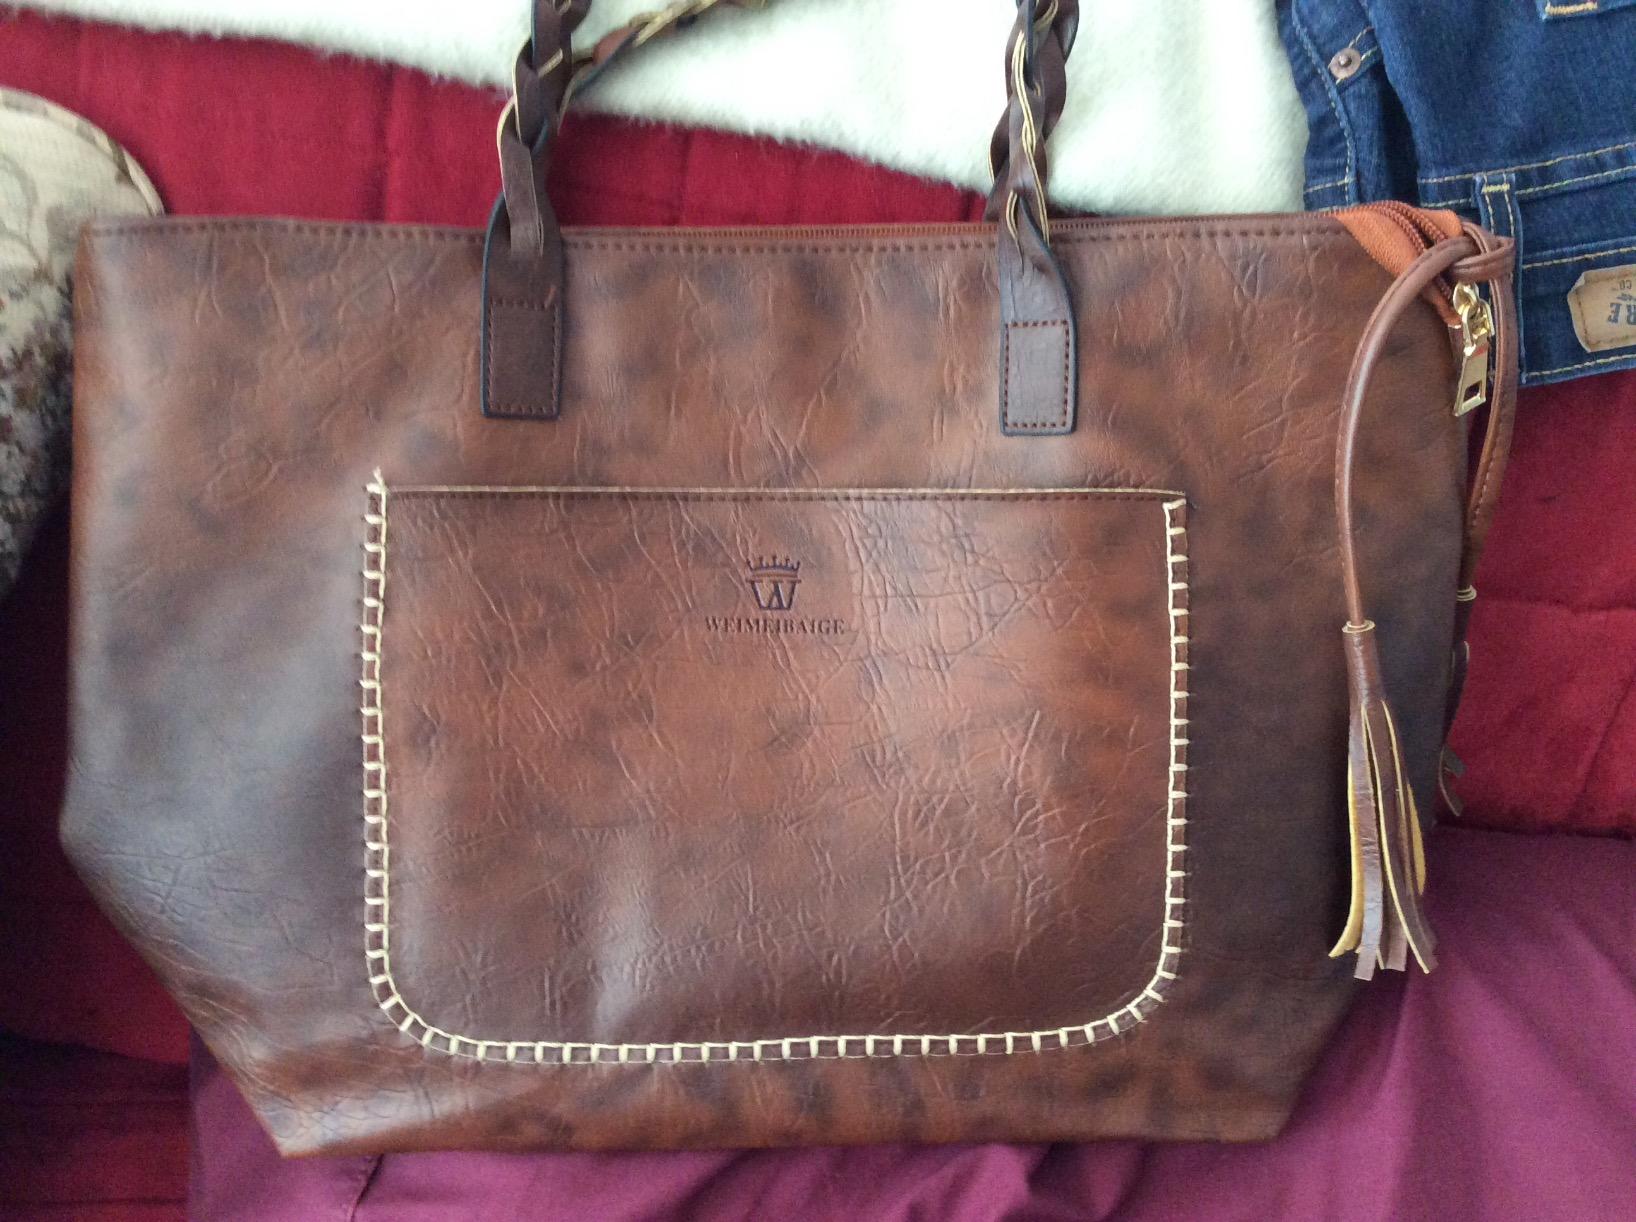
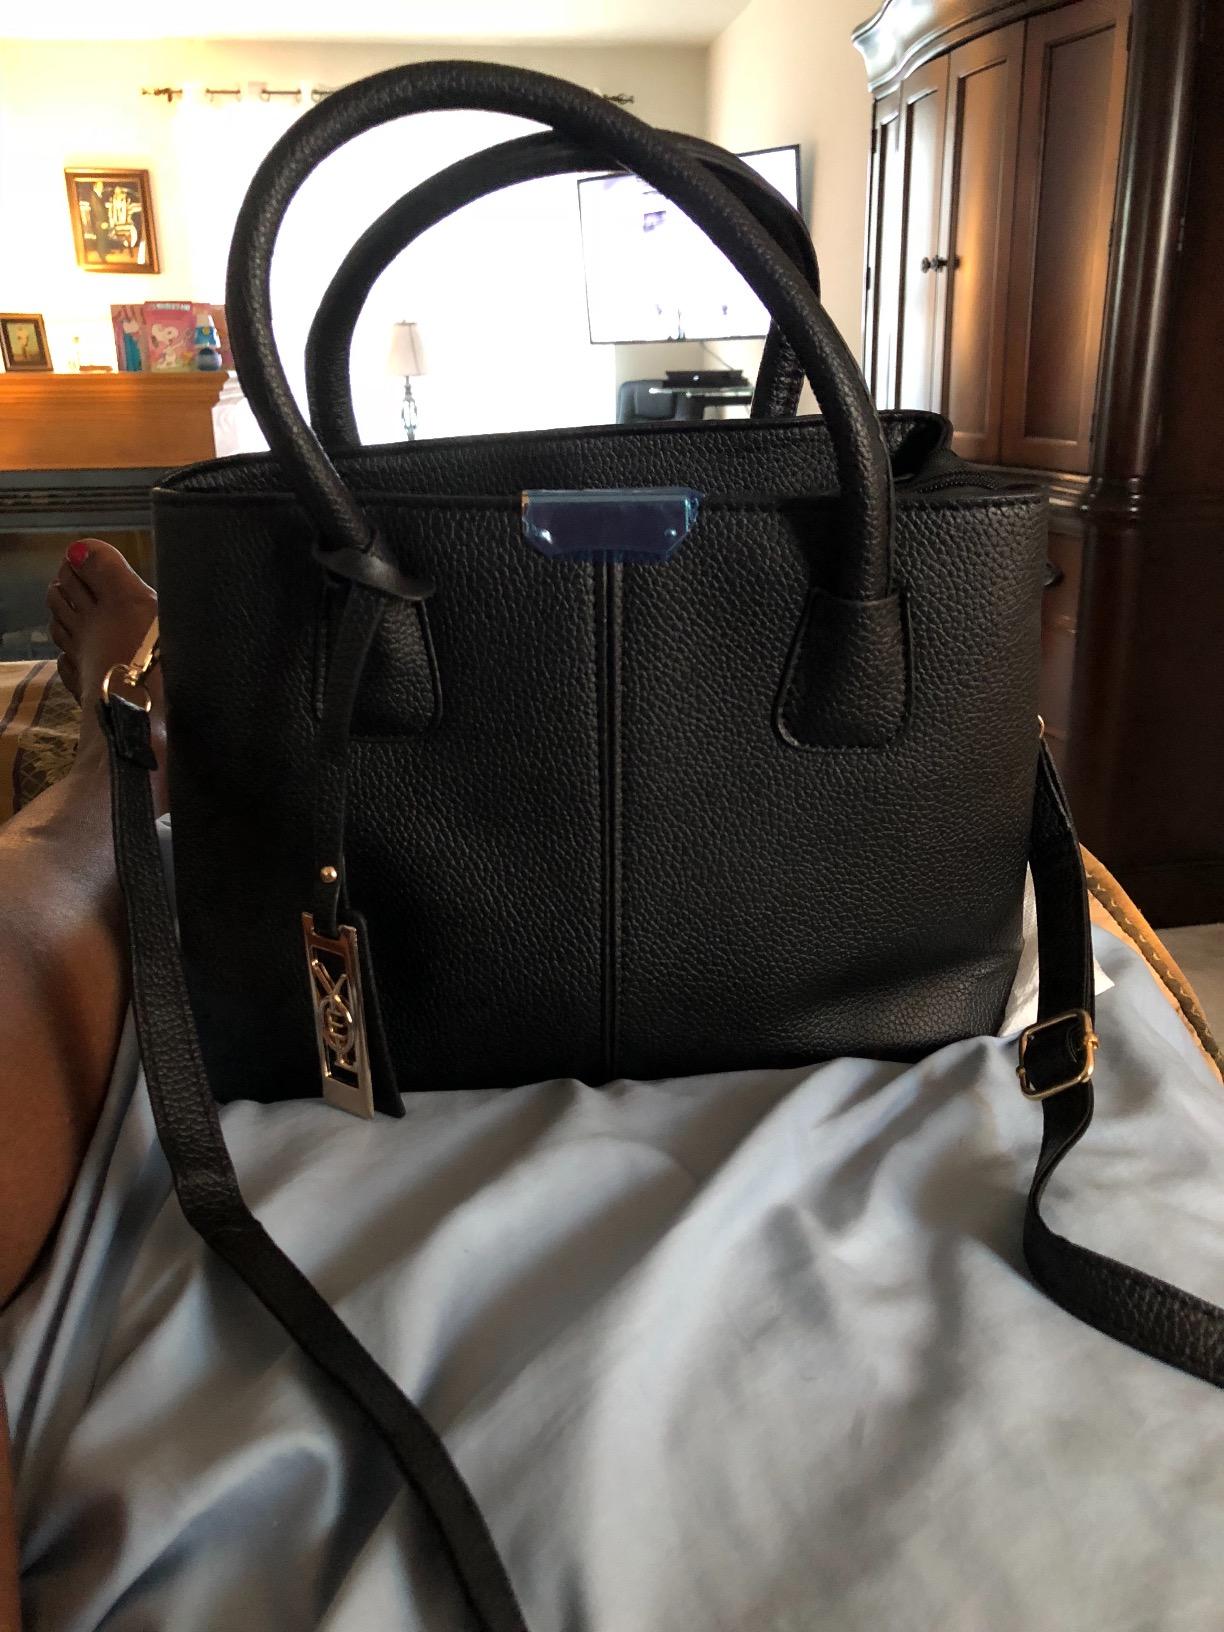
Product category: accessories_handbag
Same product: no